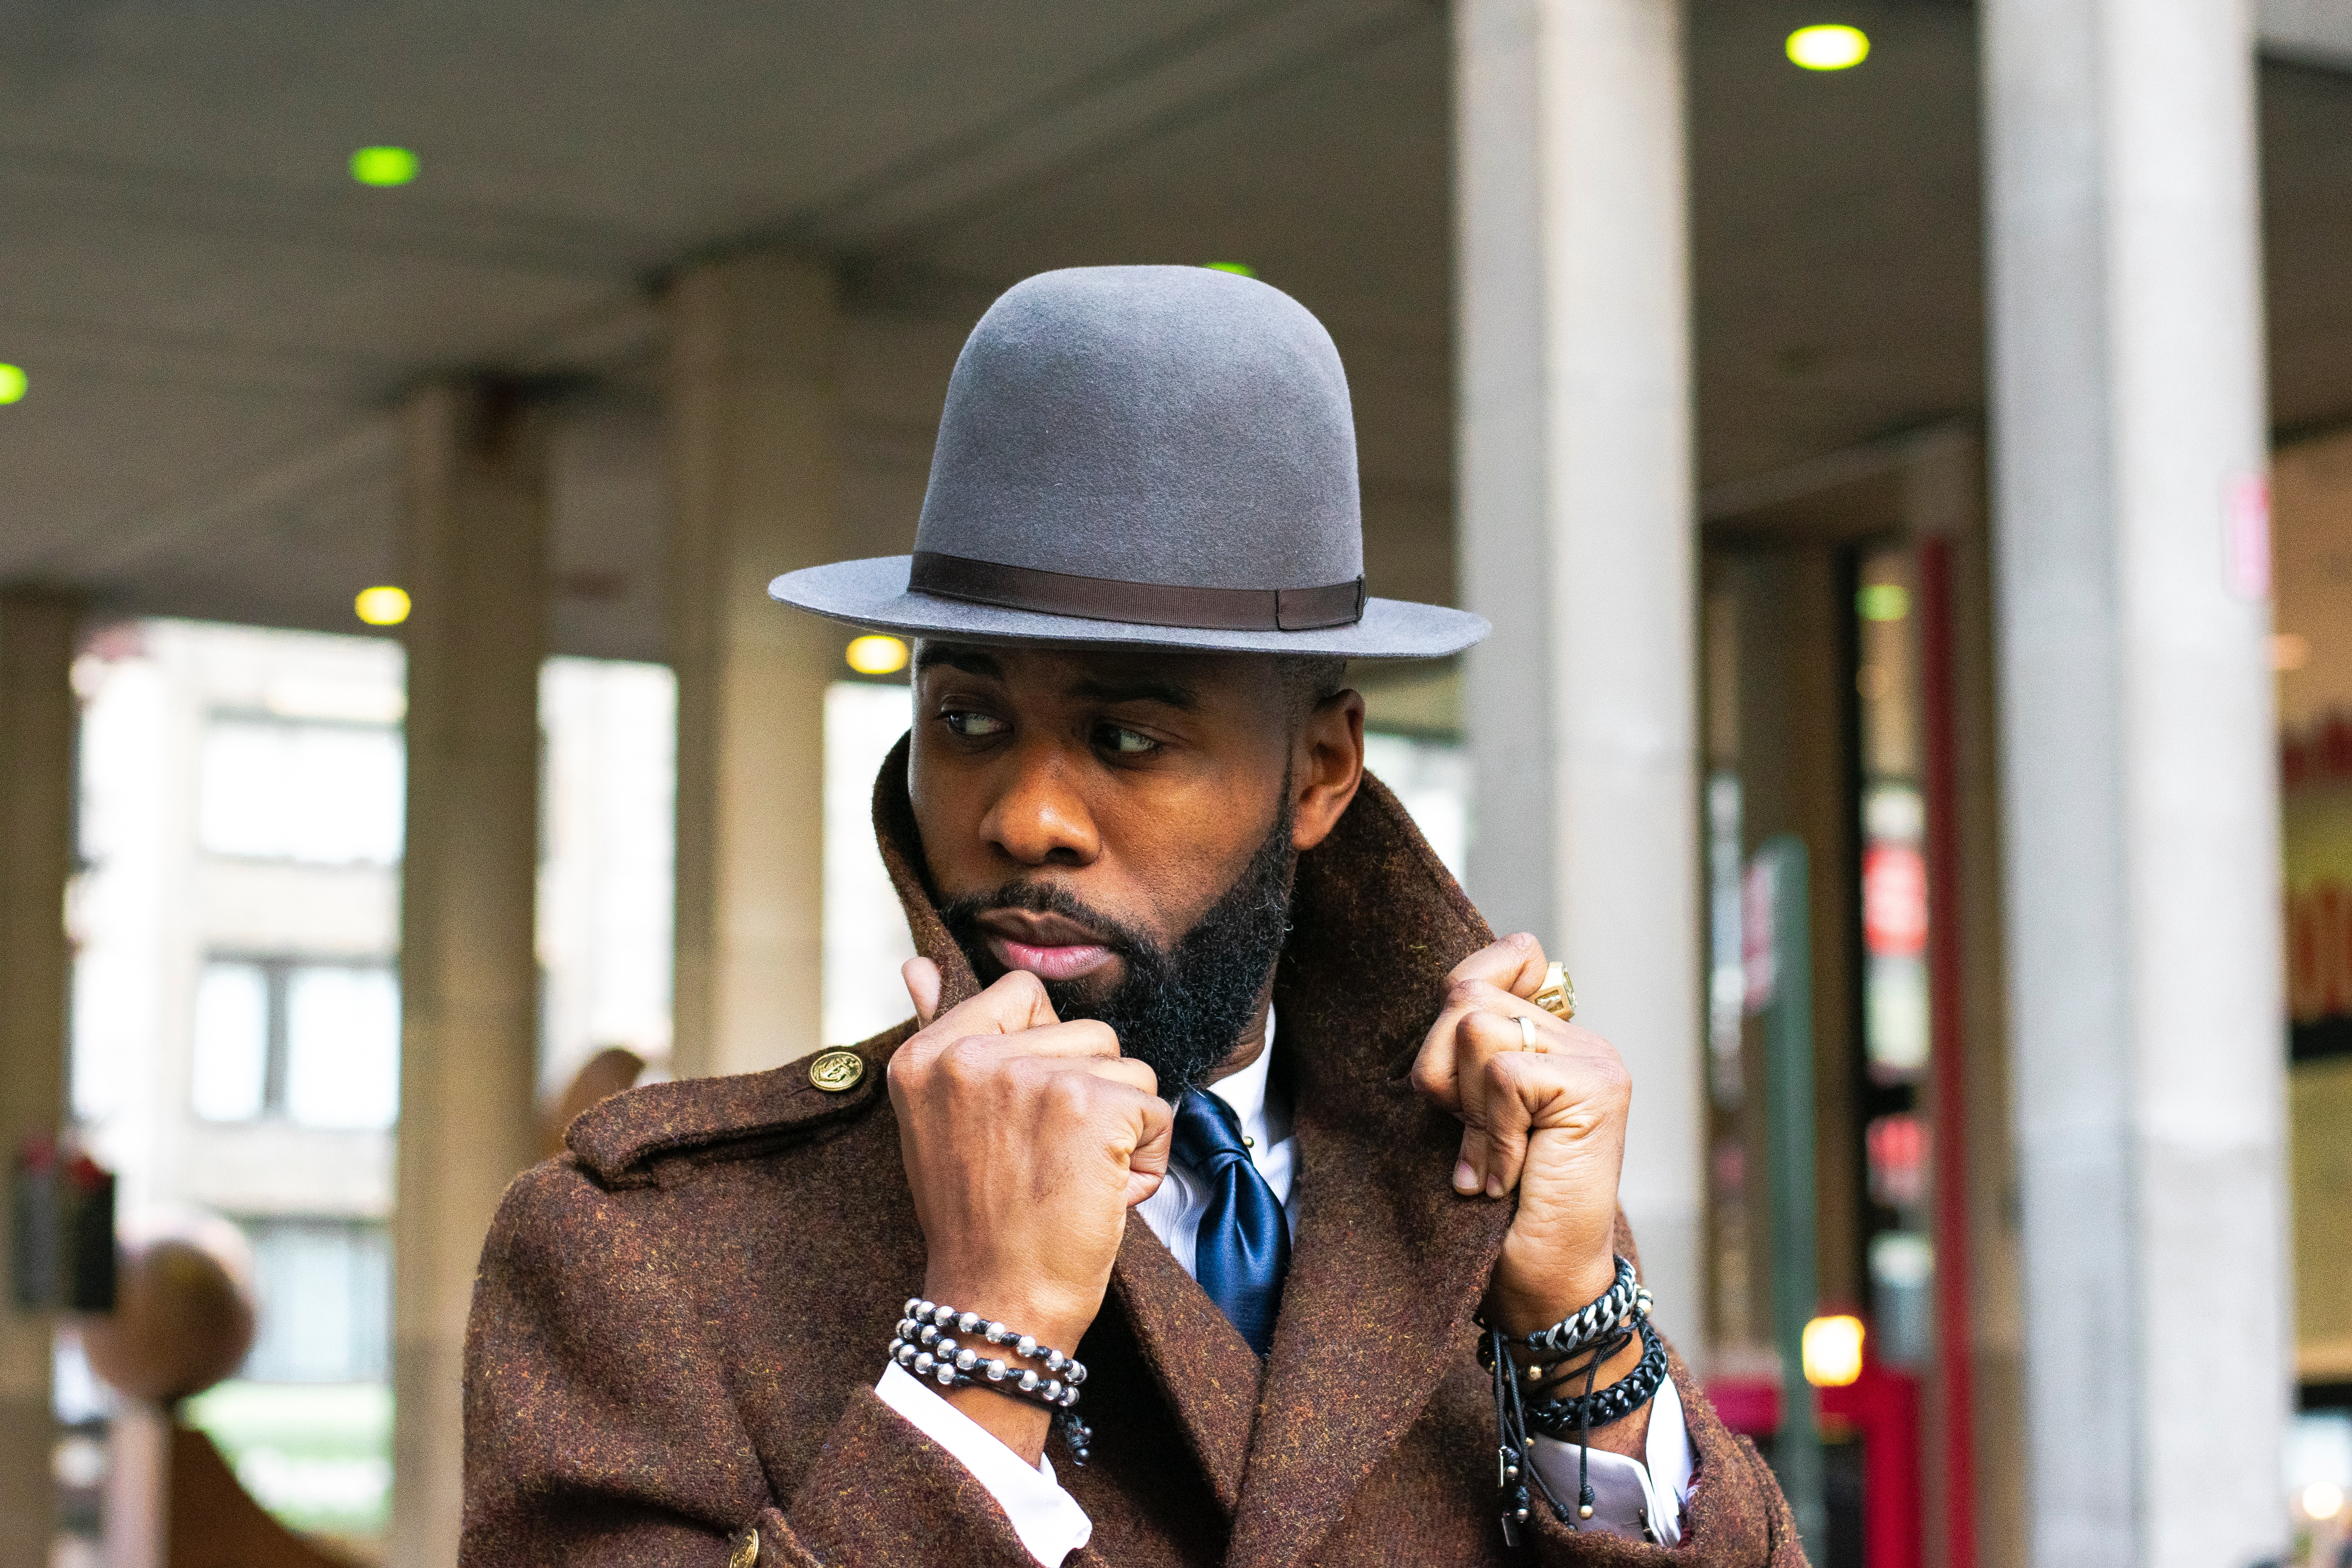
street fashion, hat, snapshot, fashion, fedora, human, lip, headgear, smoking, moustache, fashion accessory, street, facial hair, cool, bowler hat, glasses, beard, sun hat, road, city, style